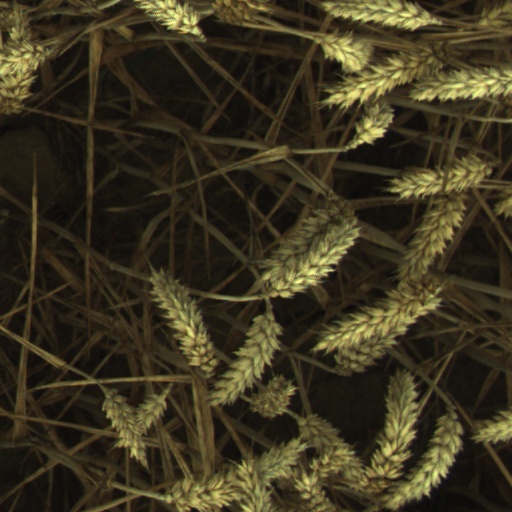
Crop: wheat